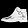
Label: Ankle boot